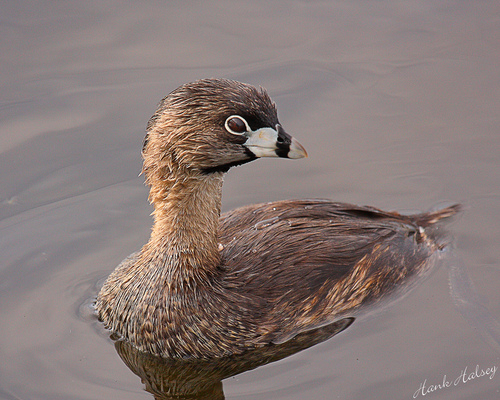
this is a brown bird with a white eyering and a white beak.
this bird has a greyish beak with a black stripe, a white eyering, reddish-brown eye, a black throat, and a brown and tan body.
the bill is black and white, it is also short and slightly curved, the body is brown.
this bird is brown and black in color with a white beak, and white eye rings.
this brown waterbird has a large set of eyes and a small, striped beak.
a rather large bird with a brown and rust-colored body and has a white with a black striped bill.
this bird's face is different compared to others of its kind with red eye and a white beak with a black stripe.
the small bird has white and black bill with brown feathers.
a medium sized bird with brown eyes, white eyering, sickle shaped bill, brown and sharp feathers.
a bird with a bill that is grey with a black stripe, has a brown crown, throat and wings, and the breast is brown and grey.
Species: Pied Billed Grebe